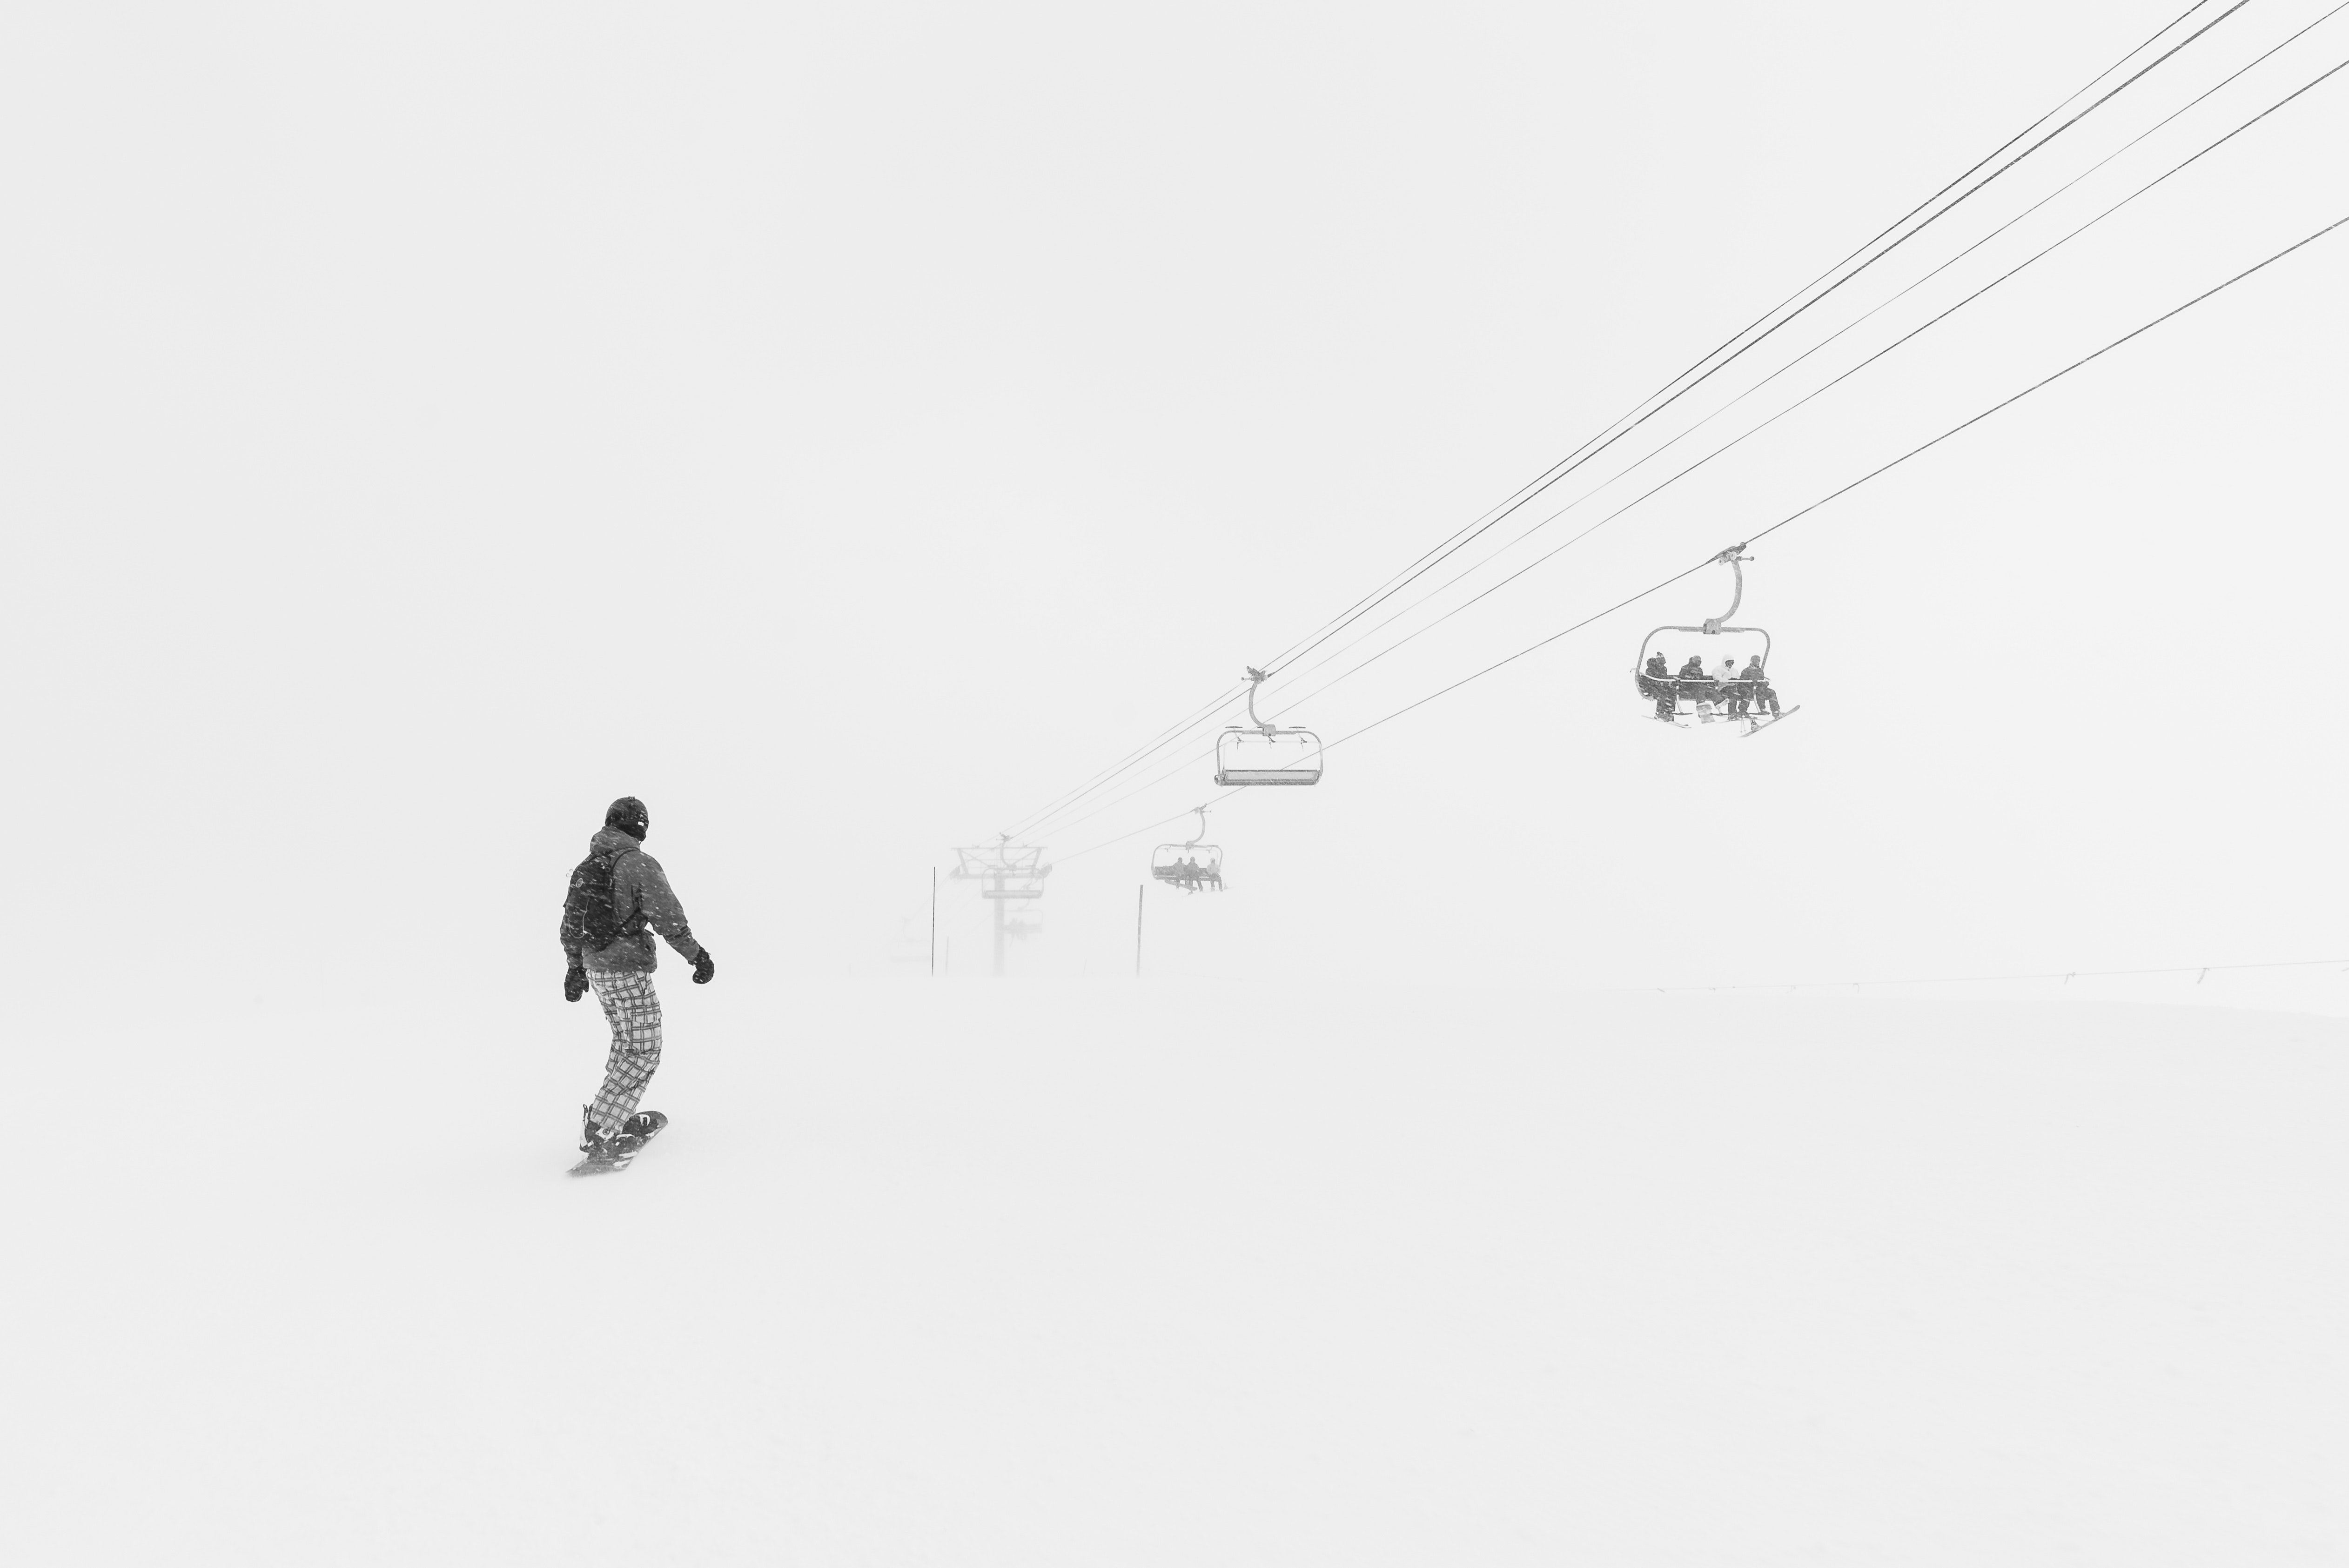
white, line, slope, fog, drawing